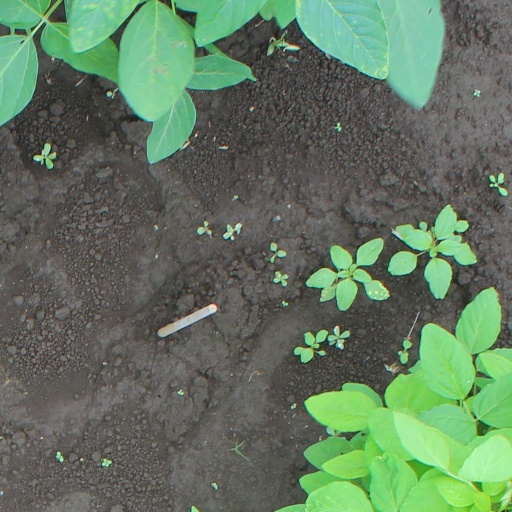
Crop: soybean